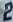
Number: 2